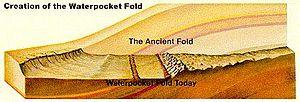
La géologie de la région de Capitol Reef se caractérise par des dépôts sédimentaires datant principalement du Mésozoïque. Les formations géologiques, qui se forment à la suite de ces dépôts, sont visibles au sein du parc national de Capitol Reef sur le plateau du Colorado dans l'État de l'Utah aux États-Unis.